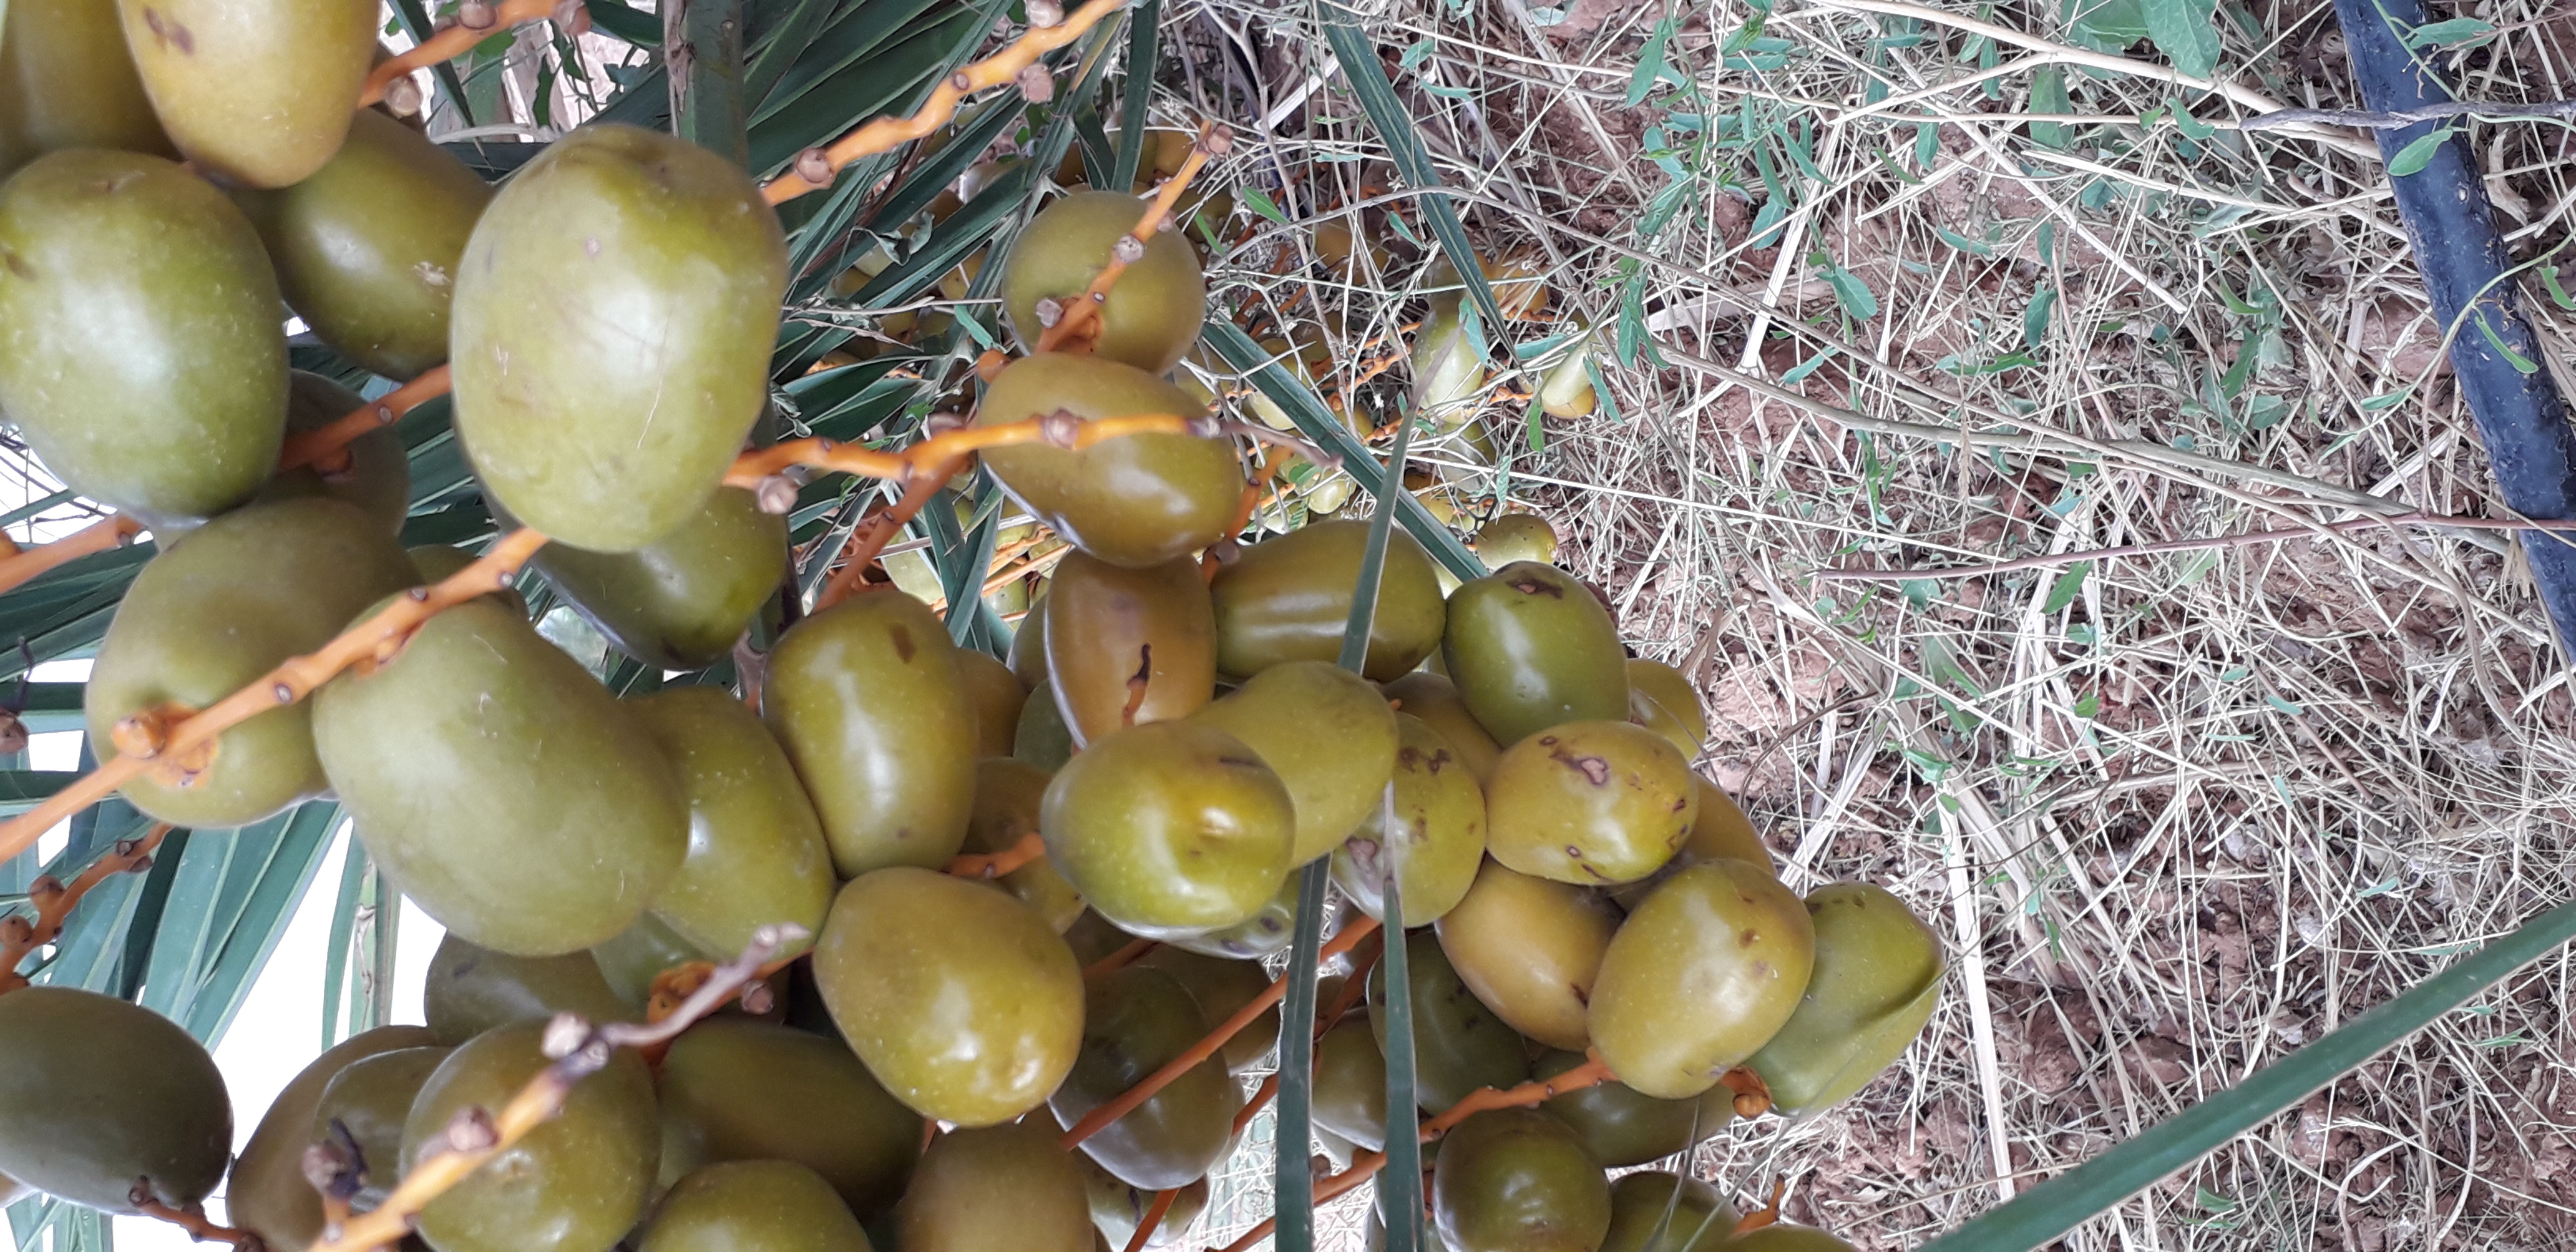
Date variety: Boufagous